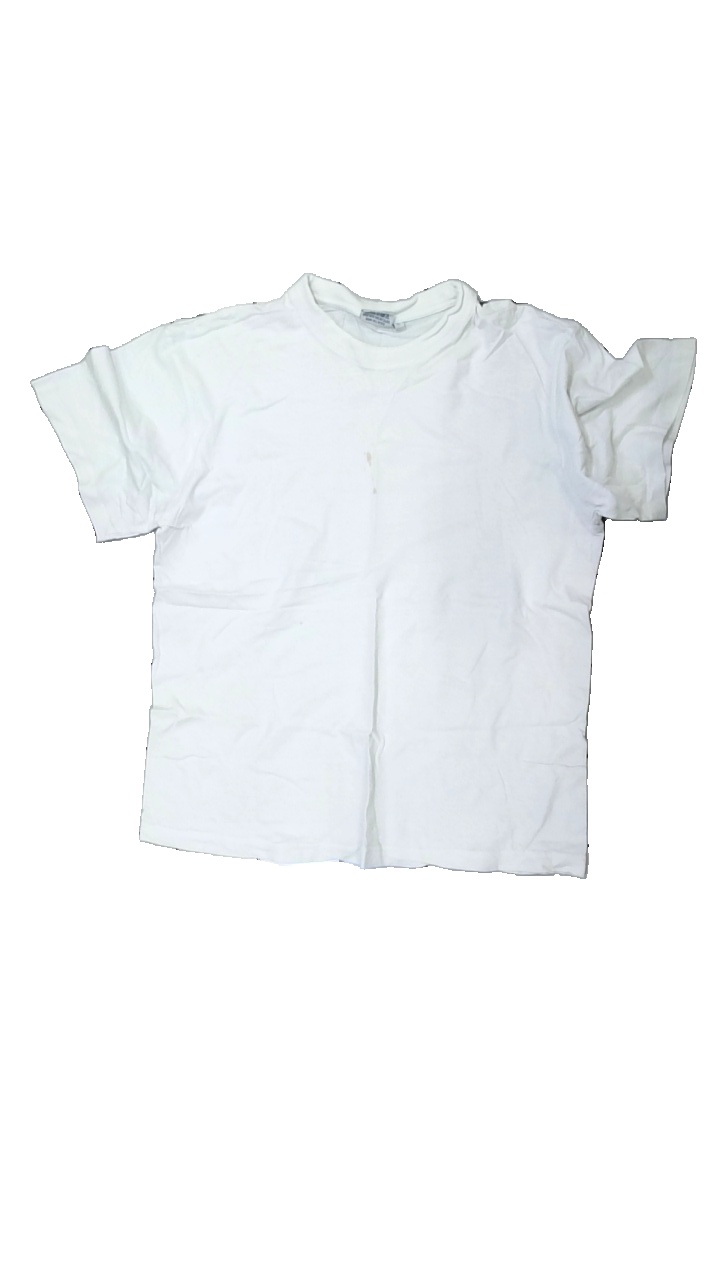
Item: T-shirt (Men)
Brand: Retro
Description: t-shirt
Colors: White
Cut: C-collar
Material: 100% bomull
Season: All
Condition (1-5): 1
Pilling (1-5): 2
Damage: gult runt krage
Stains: Major
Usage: Reuse
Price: <50